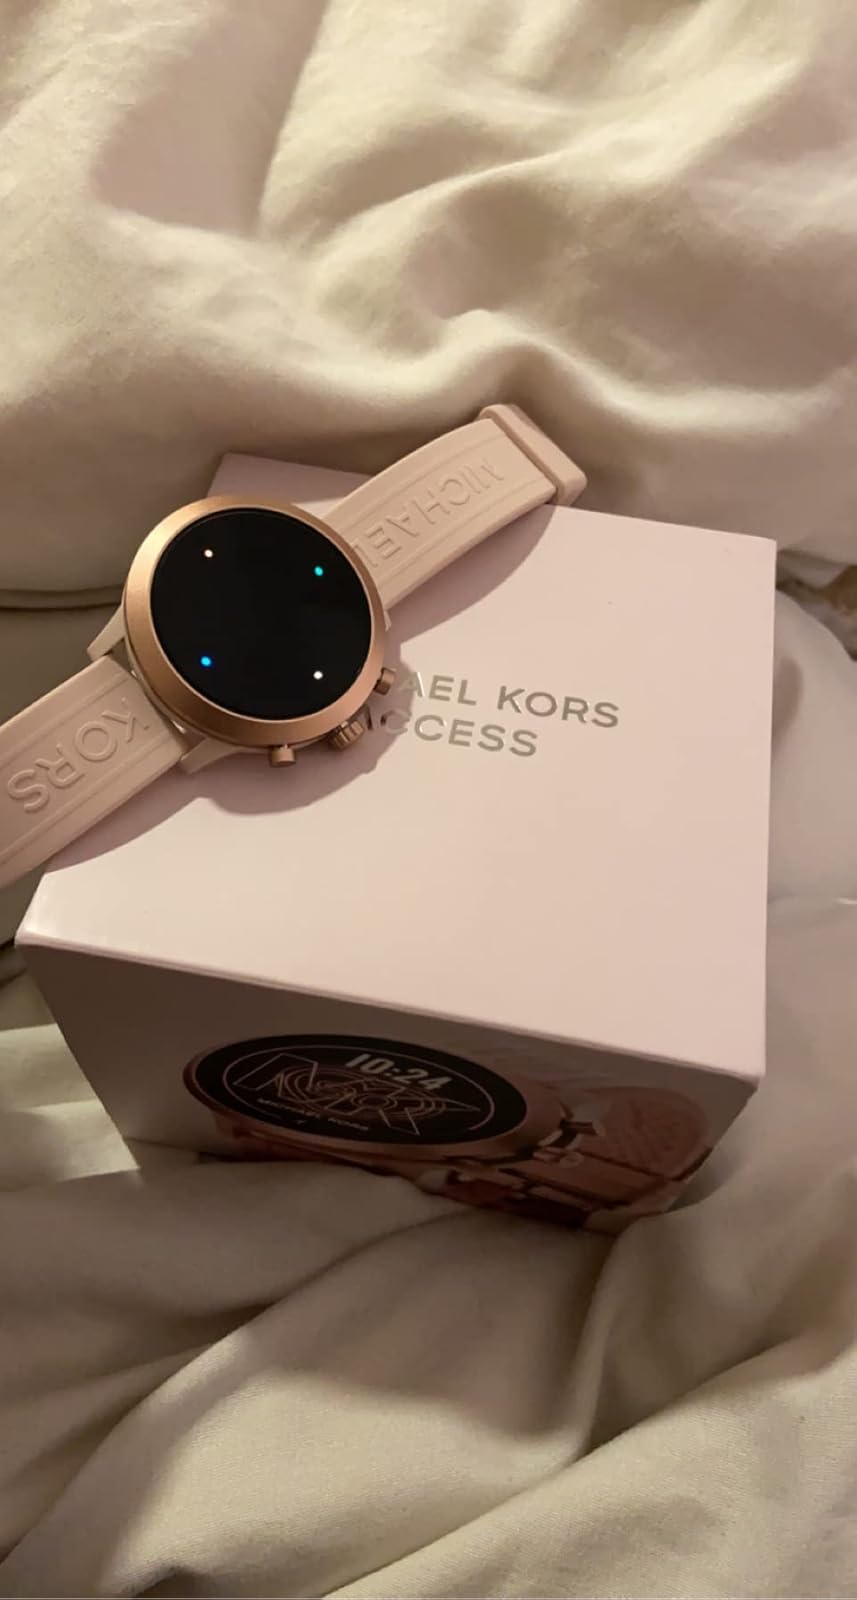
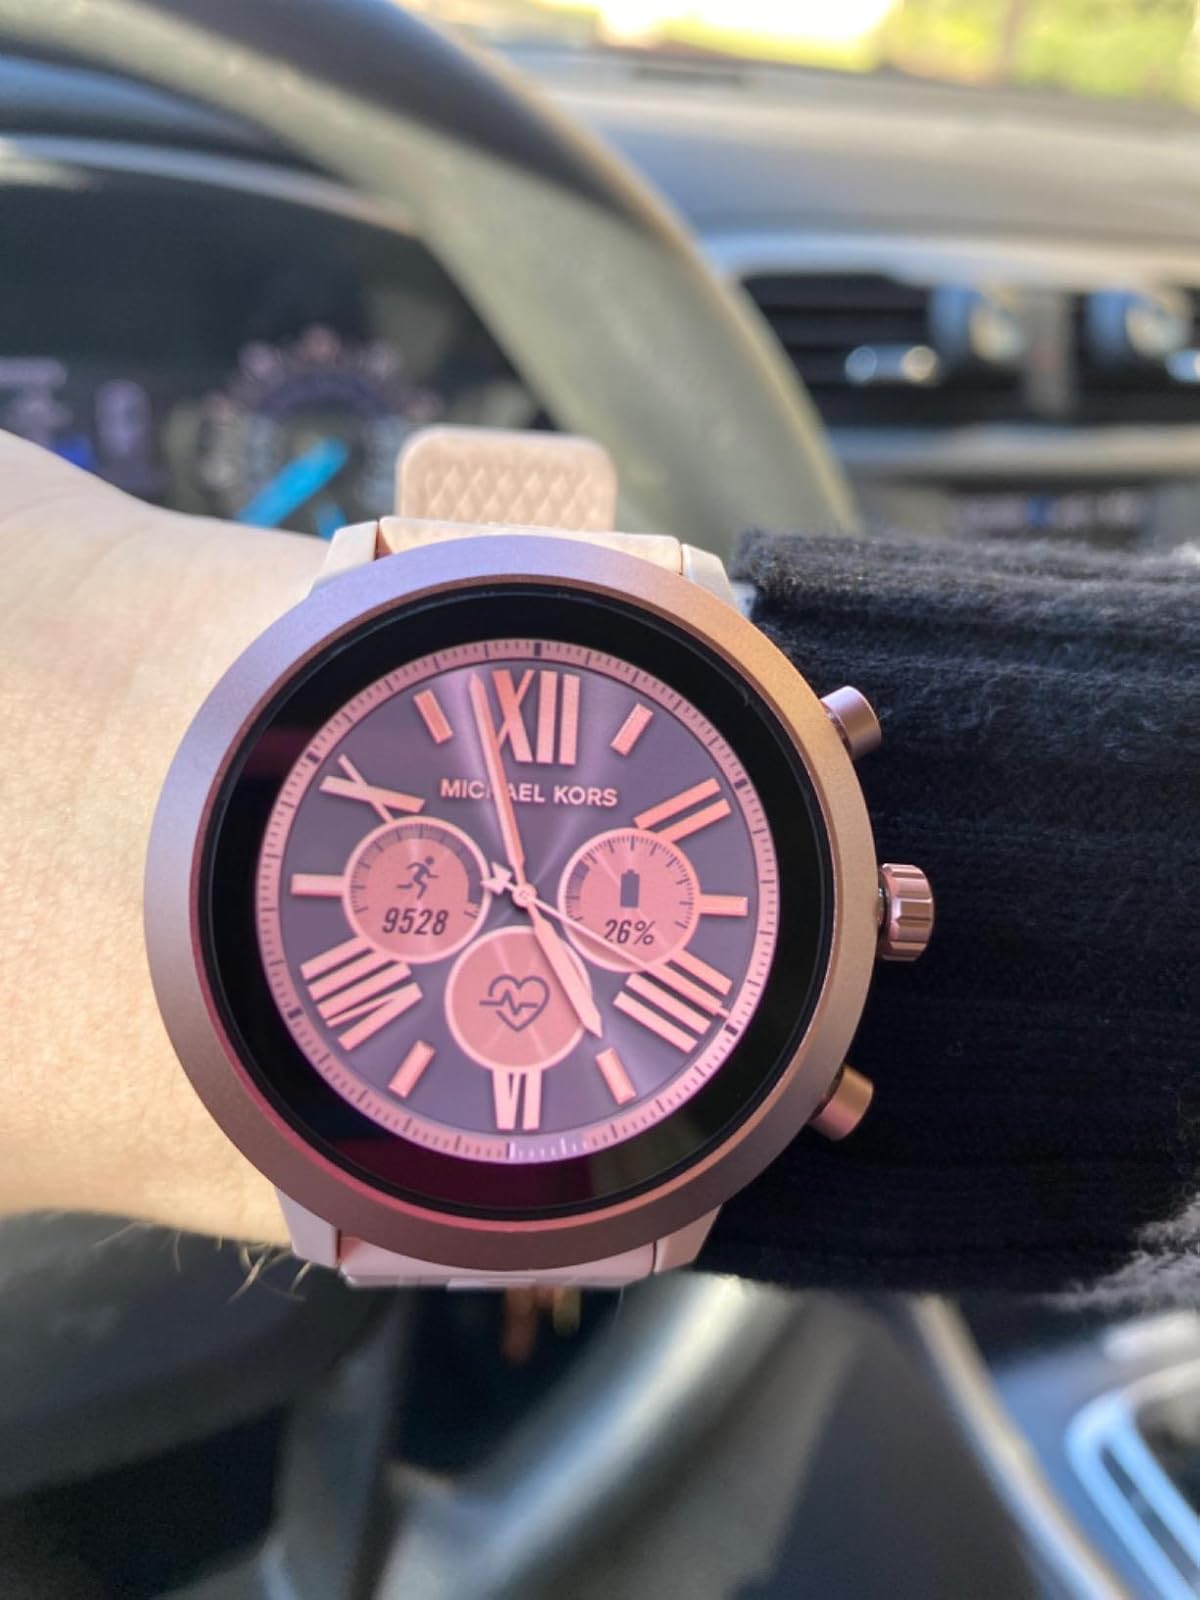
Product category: smartwatch
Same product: yes